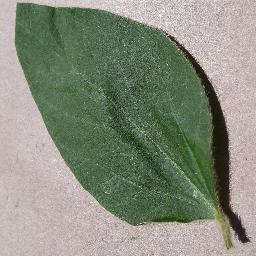
Label: Soybean___healthy